Sadiya Siddiqui

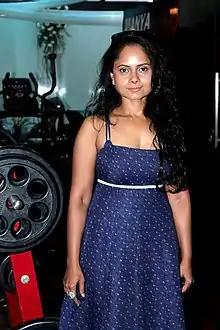
Siddiqui in 2012

Sadiya Siddiqui is an Indian film and television actress who rose to fame playing the role of Priya on the Zee Tv show "Banegi Apni Baat". She is also known for playing Nanda in Star Plus's "Tu Sooraj Main Saanjh, Piyaji". She won an ITA Award when she played the role of Sandhya in the famous tv series "Balika Vadhu" from 2008 to 2013.